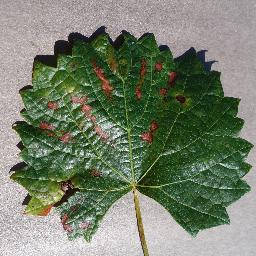
Label: Grape___Esca_(Black_Measles)